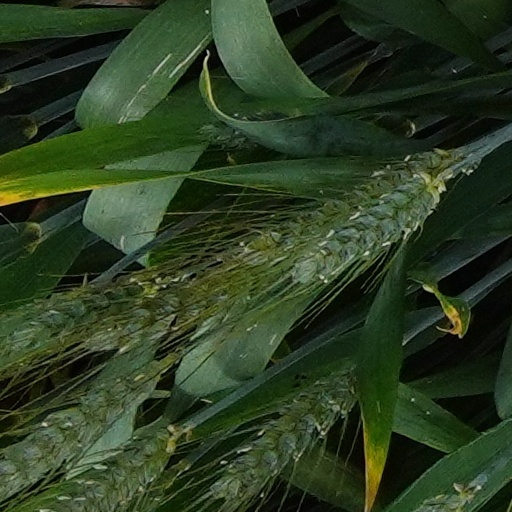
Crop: wheat